Short octave

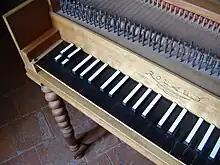
This harpsichord built by Clavecins Rouaud of Paris employs the broken octave scheme.

The short octave was a method of assigning notes to keys in early keyboard instruments (harpsichord, clavichord, organ), for the purpose of giving the instrument an extended range in the bass register. A closely related system, the broken octave, added more notes by using split keys: the front part and the back part of the (visible) key controlled separate levers and hence separate notes.